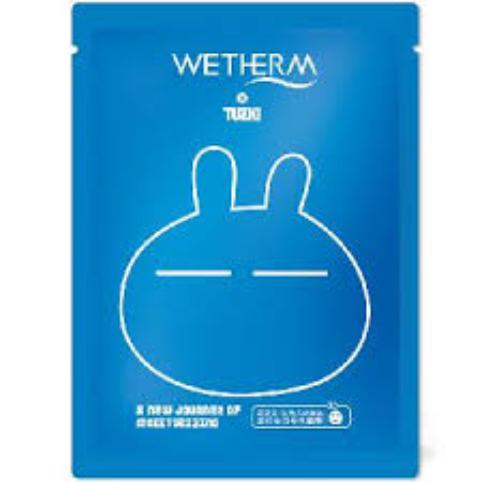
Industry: Necessities